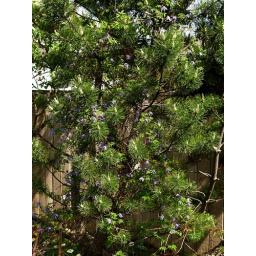
Climbing in a Mugo Pine. People are surprised when they see the Pine tree covered with blue flowers in the spring.